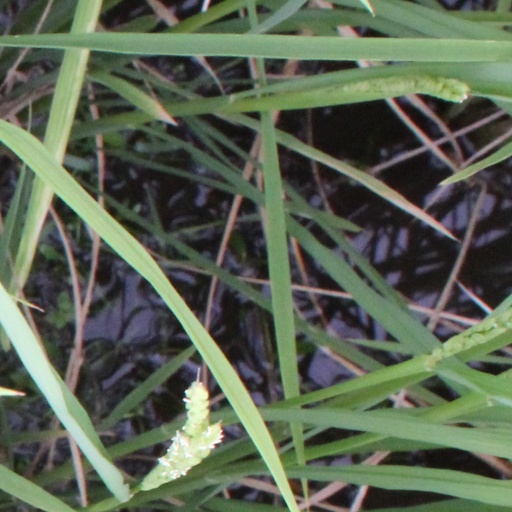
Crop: rice